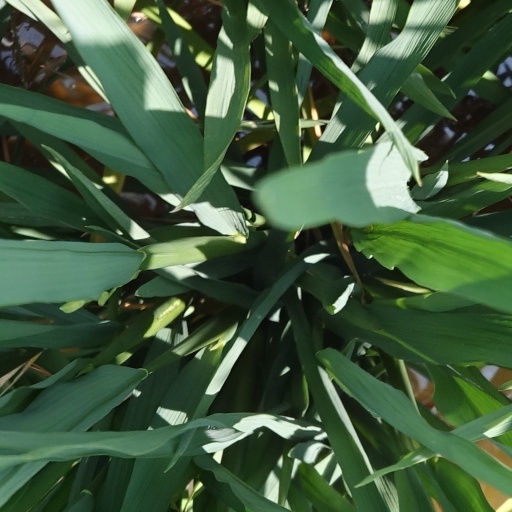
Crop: rice